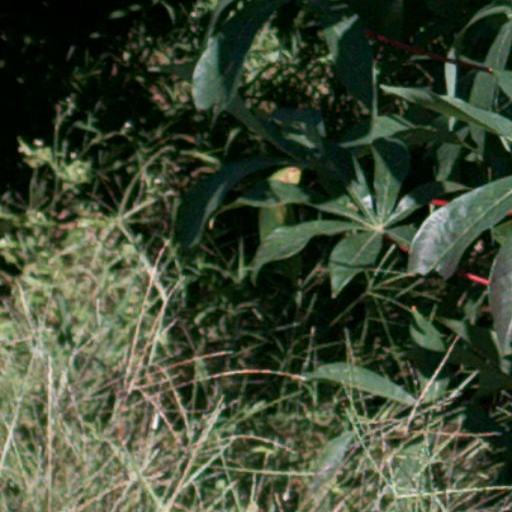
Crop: cassava